Jess Duffin

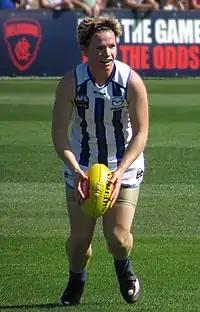
Duffin playing for North Melbourne in 2019

In May 2018, Duffin signed with expansion club as a free agent. She played across half-back throughout the 2019 AFLW season, managing three games of 20-plus disposals and leading the league in marks for the second time. Despite having the third-best record in the league, North Melbourne controversially failed to qualify for the four-team finals series due to the competition's conference structure. Duffin was nevertheless recognised for her dominant season, earning selection in the 2019 All-Australian team.